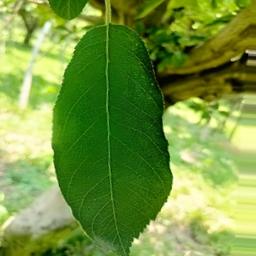
Label: Healthy